Lordships of Esens, Stedesdorf and Wittmund

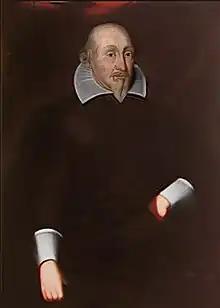
Enno III, Count of East Frisia

Balthasar was succeeded as ruler of Esens, Stedesdorf and Wittmund by his sister Onna of Esens. Onna was married to Count Otto III of Rietberg. Together with her son, count John II of Rietberg, she took over the rule of Esens from her brother. Her first action as ruler was to make peace with the city of Bremen. She too resisted the East Frisian claims on her territory and she did everything she could to strengthen the rule of her son John II. In 1547, they had the city and castle of Esens further fortified. After the childless death of his half-brother, Count Otto IV of Rietberg, John II also took over the rule of Rietberg. Esens, Stedesdorf and Wittmund were from then on connected in a personal union with the county of Rietberg. John II ruled his territory in a tyrannical manner and repeatedly raided the territory of neighbouring countries. In 1556 he conquered a piece of territory in East Frisia. Anna of Oldenburg, the regent of East Frisia, protested strongly but in vain. He also continued to cause problems around his county in Rietberg and more and more rulers rebelled against him. In 1557 the cup was finally full and he was imprisoned by imperial authorities. He died in captivity in Cologne in 1562. He was also the last male heir of his dynasty.